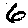
Label: 6